Agop Dilâçar

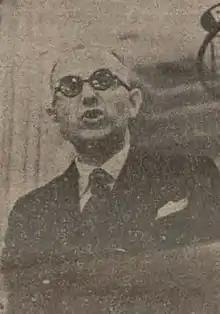
Agop Dilâçar

Agop Dilâçar ( Hagop Martayan 22 May 1895 – 12 September 1979) was a Turkish-Armenian linguist who specialized in Turkic languages and head western languages specialist of the Turkish Language Association. He was proficient in 12 languages, including Armenian, Turkish, English, French, Greek, Spanish, Azerbaijani, Latin, German, Russian and Bulgarian.